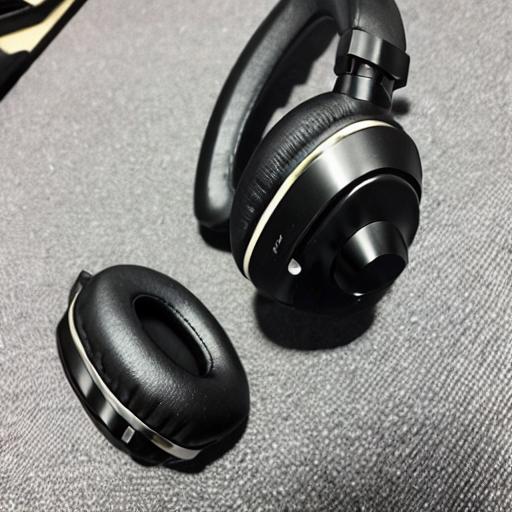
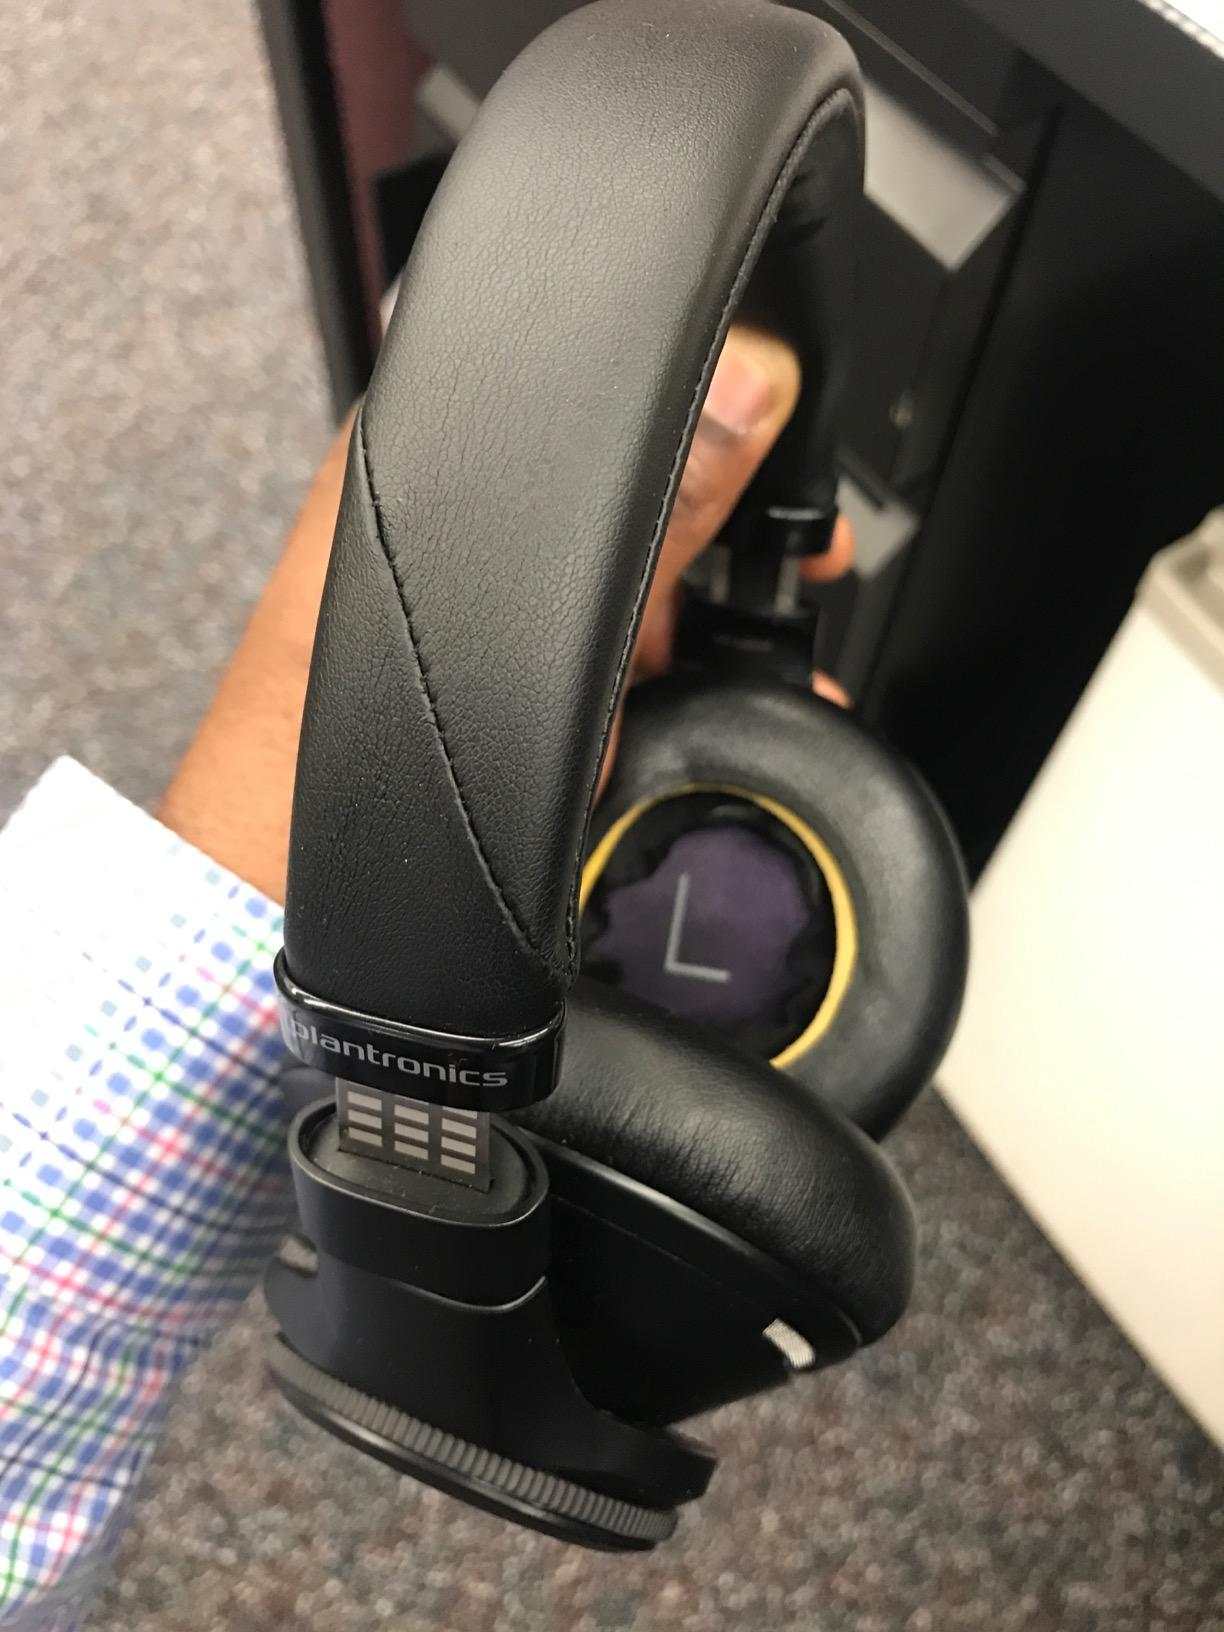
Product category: headphones
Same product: no